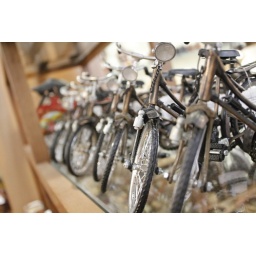
found these miniature bikes in a shop. they looked really cute :3